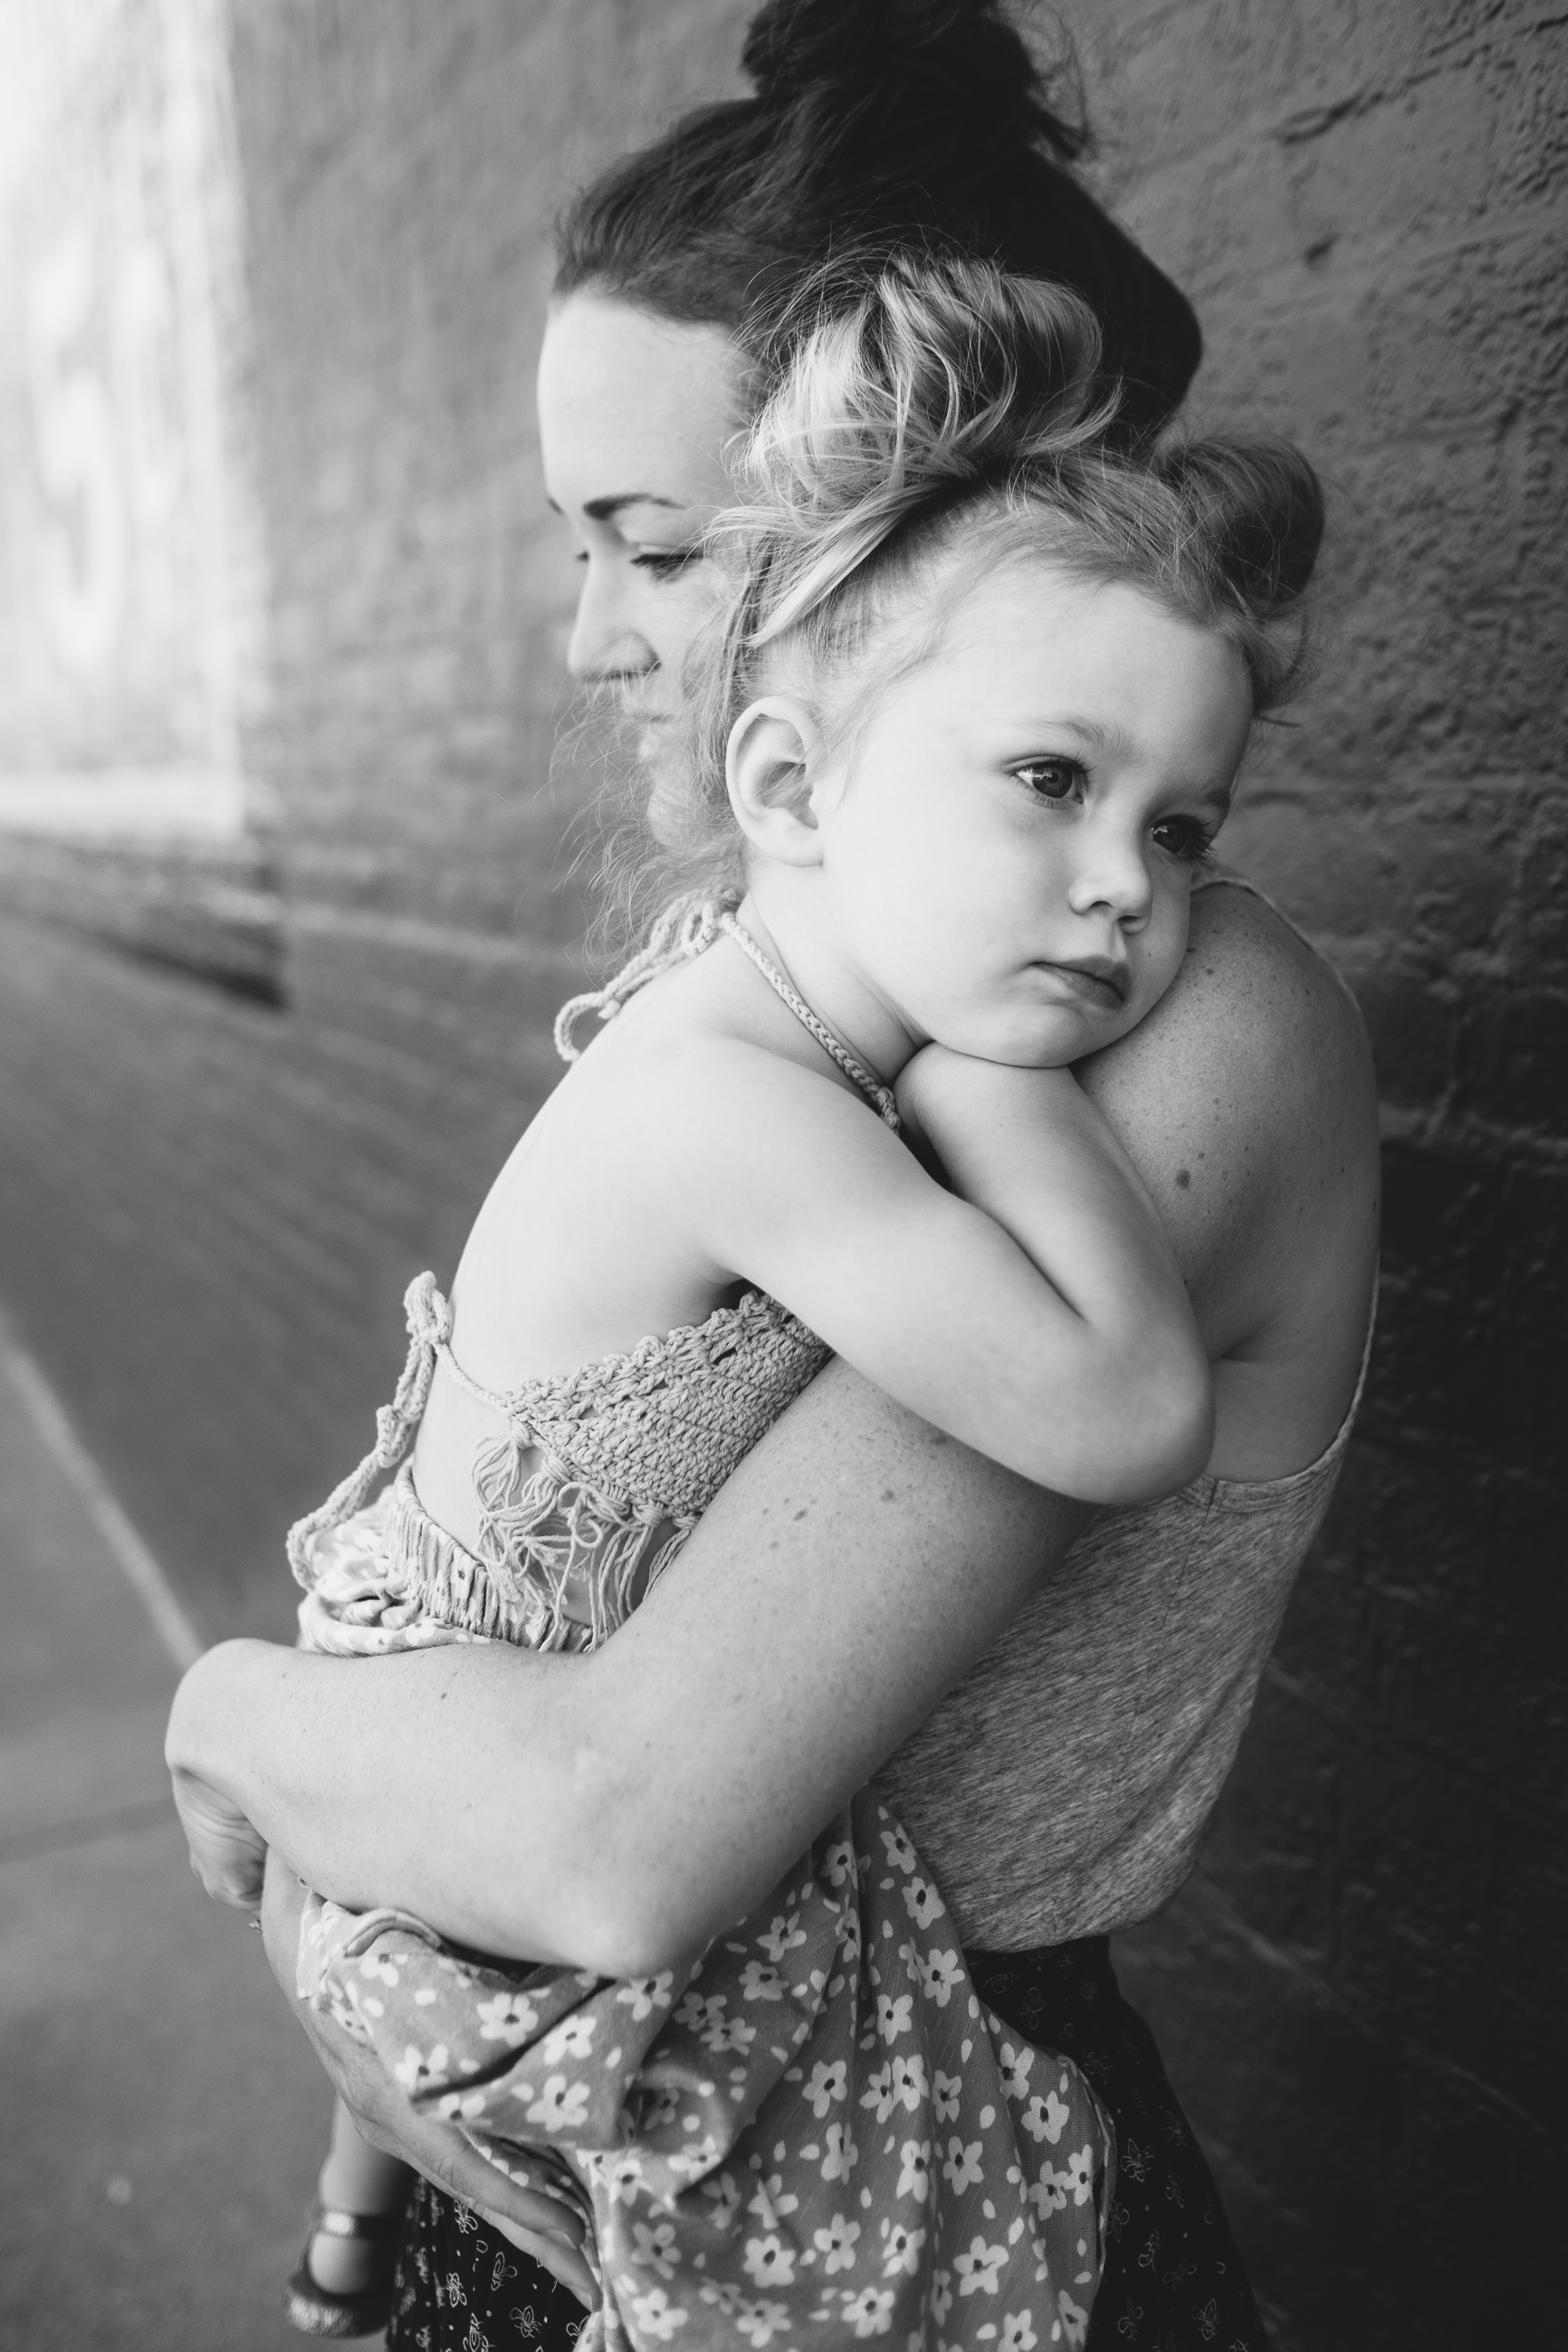
person, black and white, girl, woman, white, photography, portrait, child, black, monochrome, dress, infant, photograph, beauty, photo shoot, monochrome photography, portrait photography, human positions